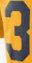
Number: 3